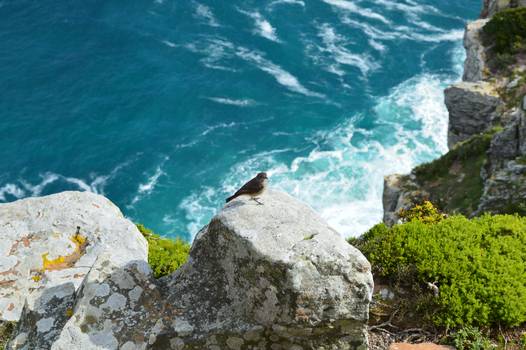
Label: No Watermark